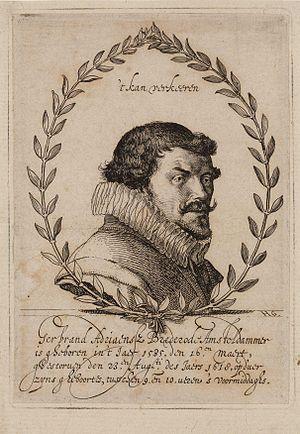
Cornelio, Cornelius, Cornelis ou, en français, Corneille de Bie, né à Lierre le 10 février 1627 et mort après 1712, est un notaire, procureur, greffier de « l'audience militaire » de la ville de Lierre, rhétoricien, poète et dramaturge des Pays-Bas méridionaux. Il est l'auteur du Het Gulden Cabinet, dictionnaire d'artiste de référence, publié en 1662.
La littérature néerlandaise des XVIIᵉ et XVIIIᵉ siècles comprend l'ensemble des œuvres écrites aux XVIIᵉ et XVIIIᵉ siècles par des auteurs des anciens Pays-Bas ou de langue néerlandaise.